Whittier School (Mitchell, South Dakota)

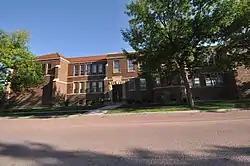

The Whittier School in Mitchell, South Dakota, is a Works Progress Administration-funded school building of vernacular, local design that was built in 1935. It was listed on the National Register of Historic Places in 2007.